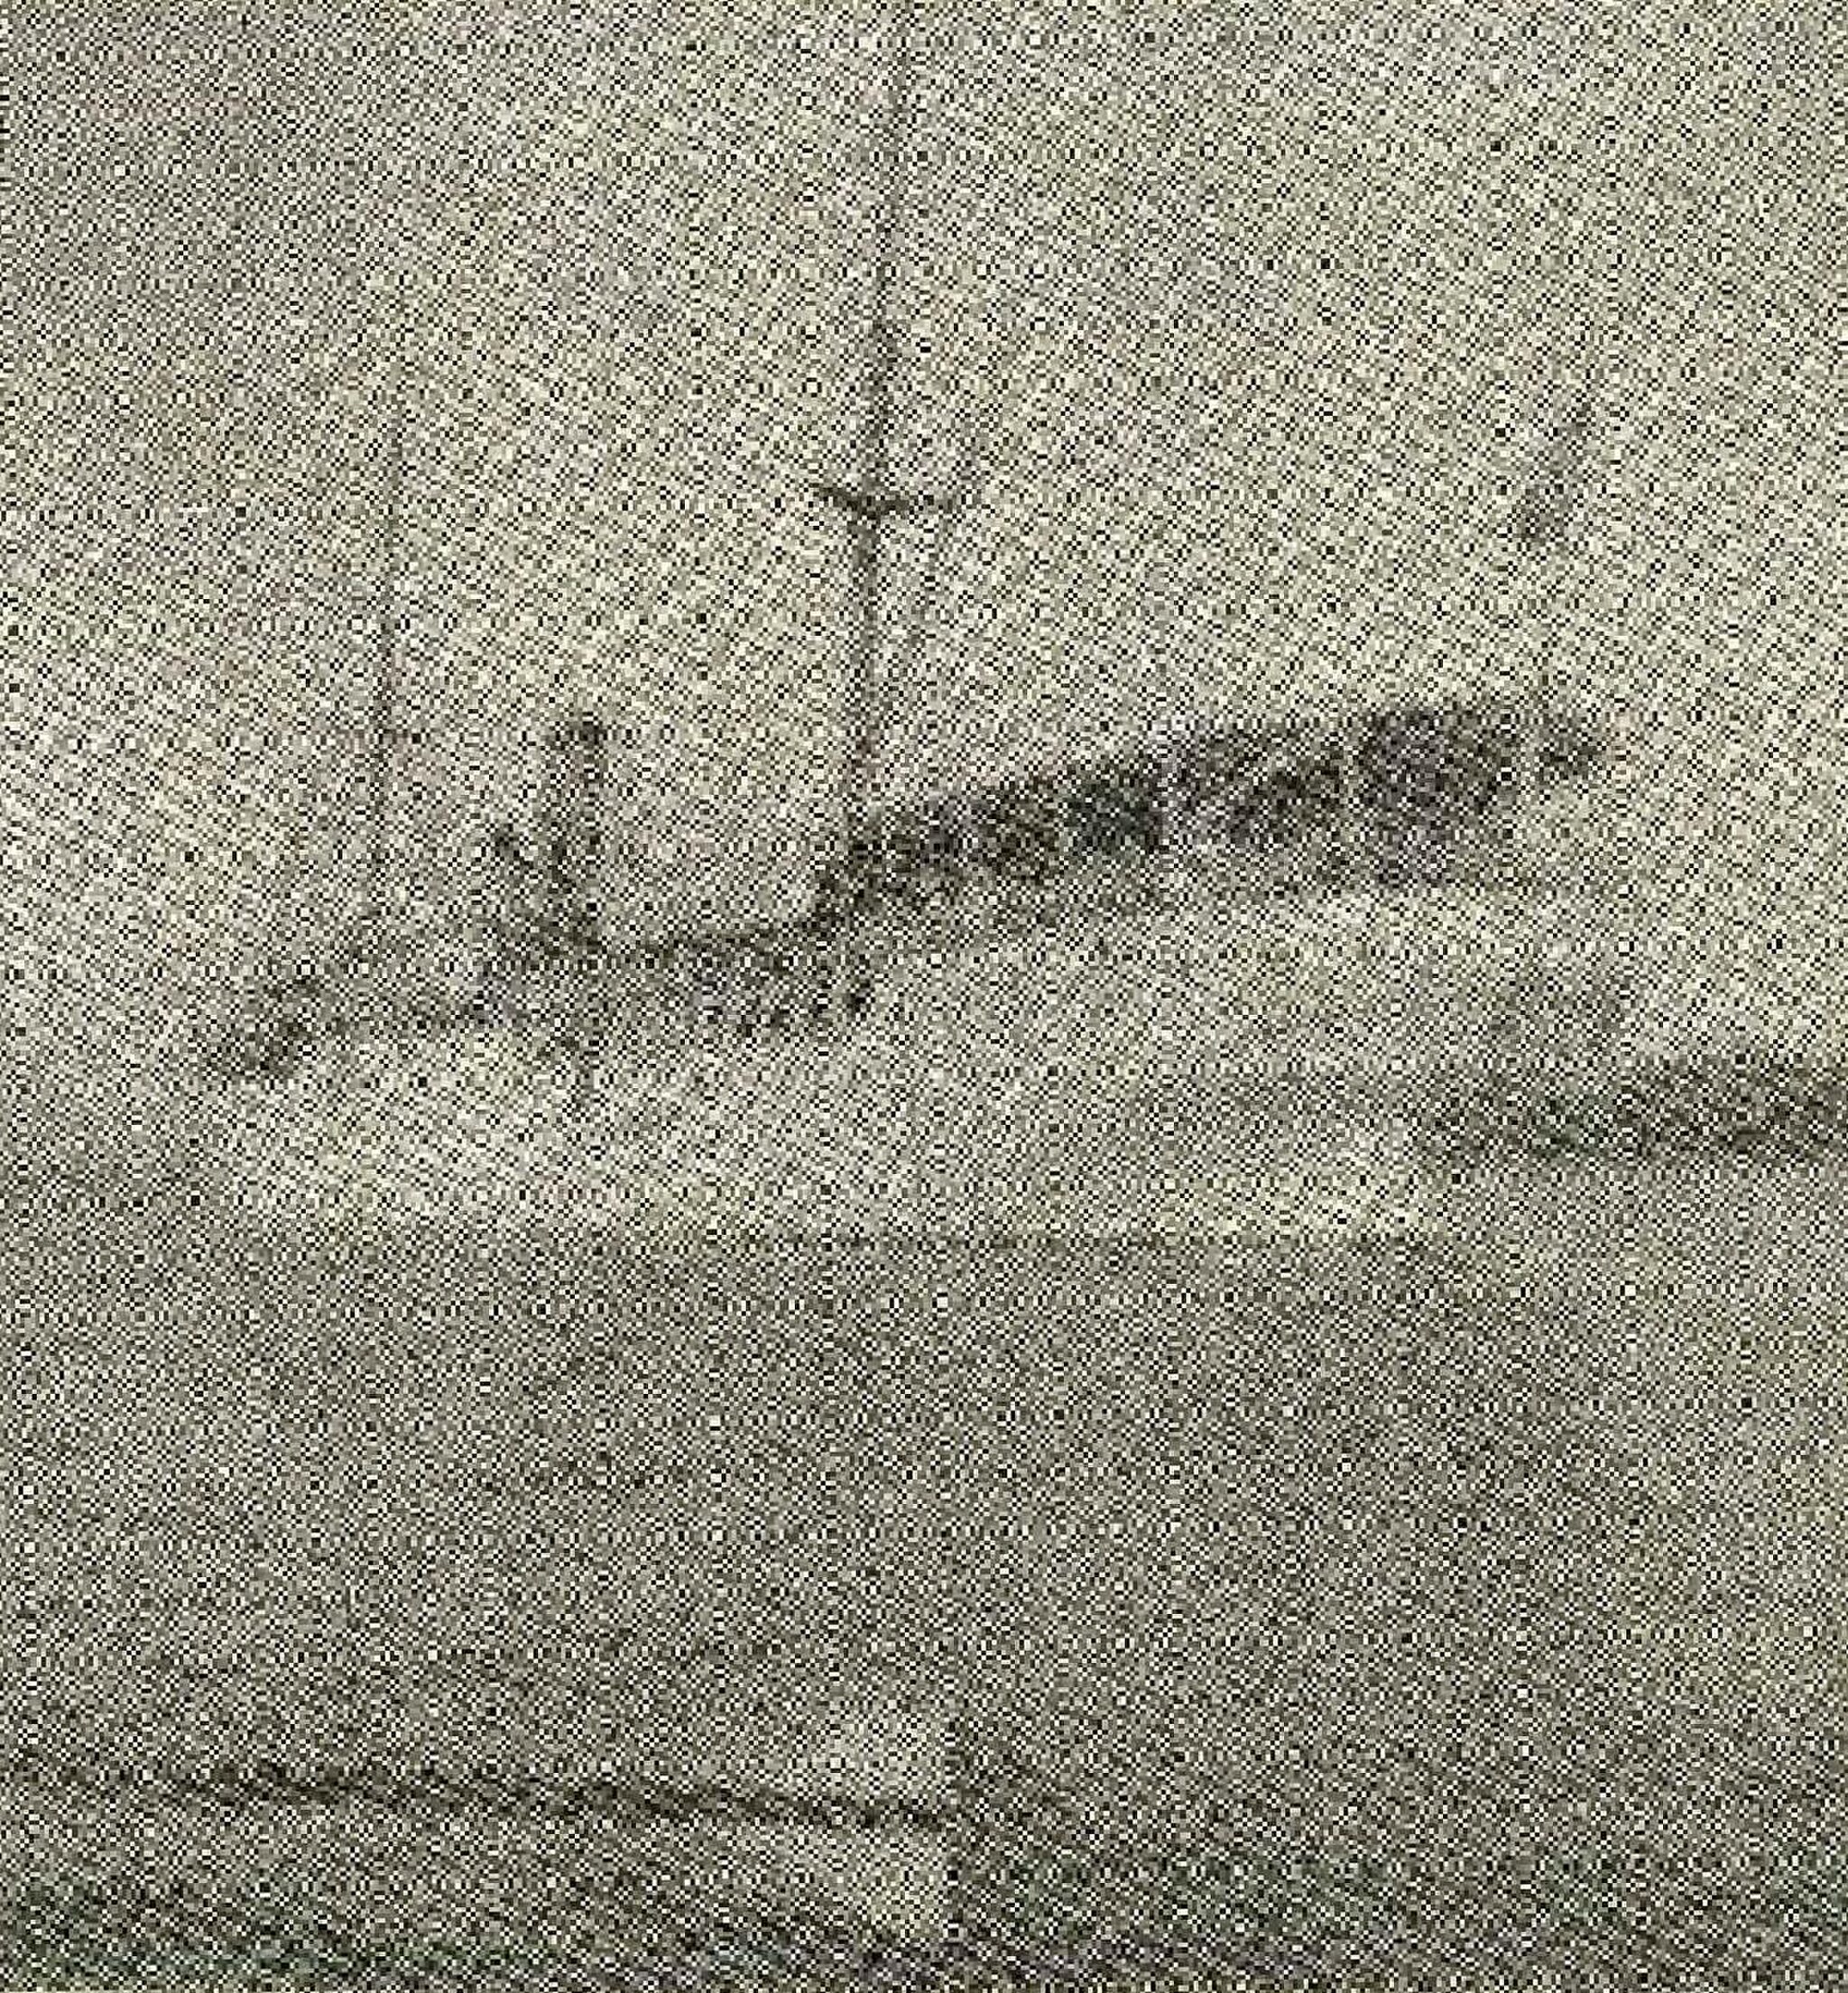
Title: Persepolis ship
Description: 2500 Years on the Sea
Date: 1971
Categories: Persepolis (ship, 1885), PD Iran, PD-scan (PD-Iran), Extracted images, Images from 2500 Years on the Sea